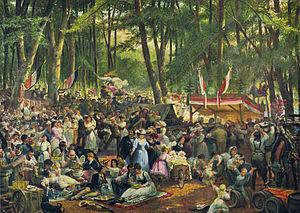
Johann Heinrich Hasselhorst, né le 4 avril 1825 à Francfort et mort le 7 août 1904 à Francfort, est un peintre et dessinateur allemand.